Harpo Marx

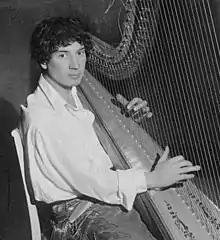
Marx 1926

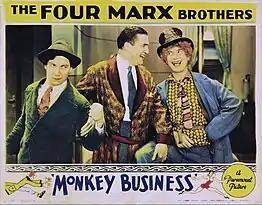
Lobby card for "Monkey Business" (1931) with Chico (left) and Harpo (right)

Arthur "Harpo" Marx (born Adolph Marx; November 23, 1888 – September 28, 1964) was an American comedian and harpist, and the second-oldest of the Marx Brothers. In contrast to the mainly verbal comedy of his brothers Groucho and Chico, Harpo's comic style was visual, being an example of vaudeville, clown and pantomime traditions. In all of his movie appearances, he wore a curly reddish blonde wig and did not speak, instead blowing a horn or whistling to communicate. Marx frequently employed props such as a horn cane constructed from a lead pipe, tape, and a bulbhorn.